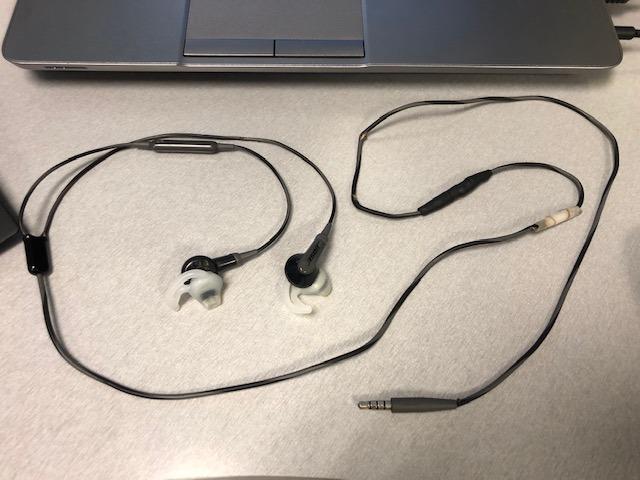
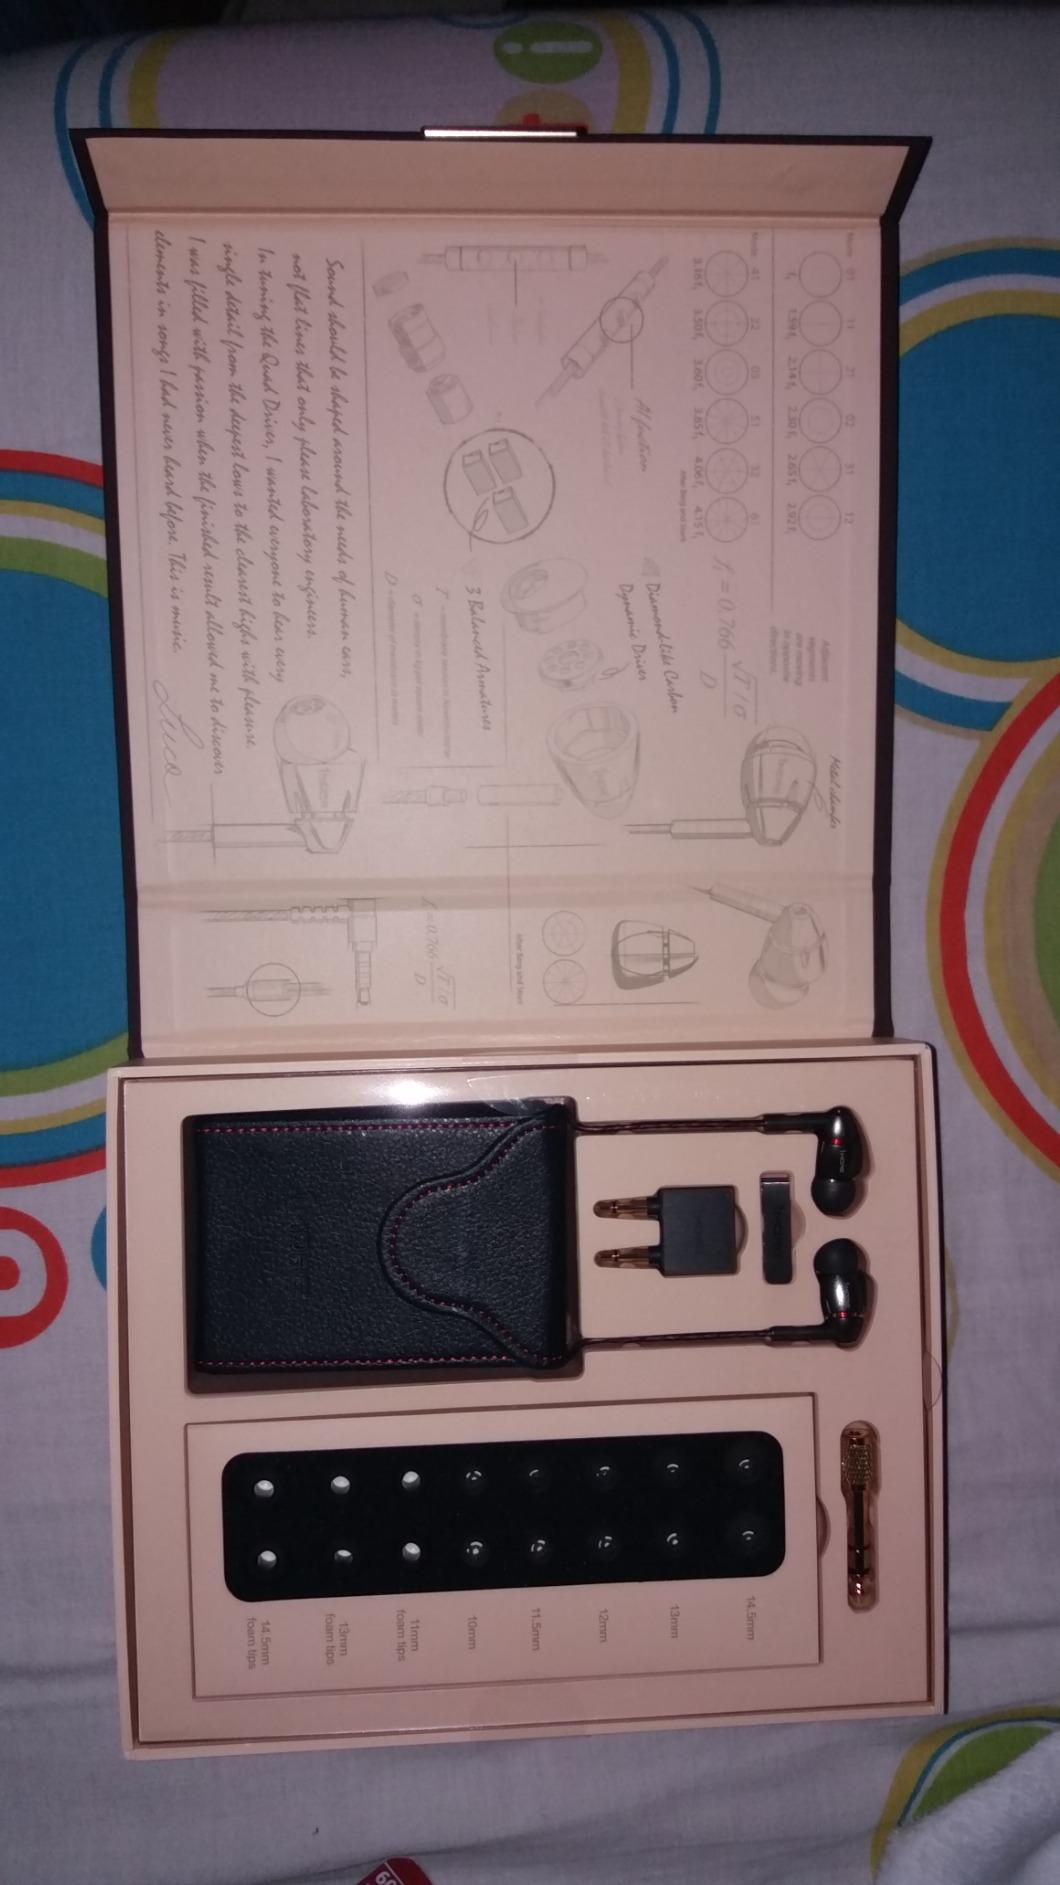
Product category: headphones
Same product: no